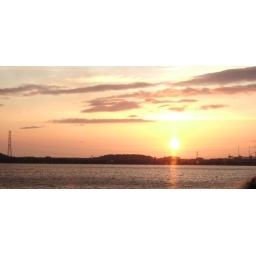
We slowed a little in the bus and I managed to fire this one off through the window